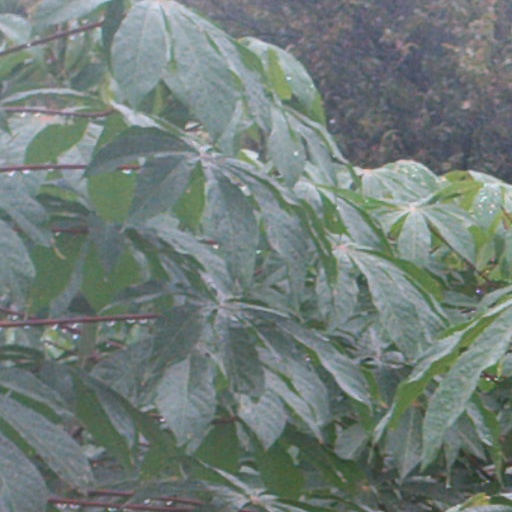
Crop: cassava